Kola Peninsula

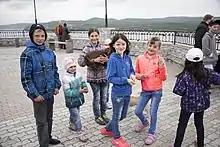
Children in Murmansk, 2015

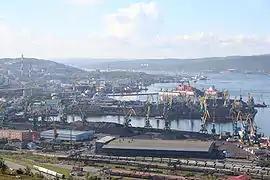
Port of Murmansk

Until the 1800s, the Kola Peninsula was extremely sparsely populated, with only 5,200 inhabitants in 1858. In 1868 the Russian government created incentives for settlement and not only Russians but also Finns, Norwegians and Karelians moved to the peninsula. By the 1897 census 9,291 people were counted in the Kola uyezd; 63% Russian, 19% Sami, 11% Finnish and 3% Karelian.